Suhaldev

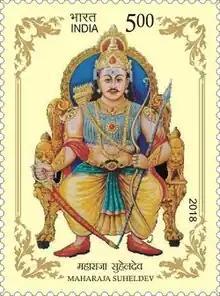
Suhaldev on a 2018 stamp.

Suhaldev was a legendary king from Shravasti town of India. Persian hagiography "Mirat-i-Masudi", written in 17th century, popularly mentions him to have defeated and killed the Ghaznavid general Ghazi Saiyyad Salar Masud at Bahraich in 1034 CE. He was killed by Syed Ibrahim, a commander of Salar Masud.